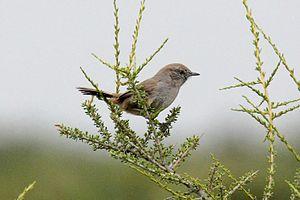
La péninsule Valdés ou presqu’île de Valdés est une particularité côtière de la province de Chubut, en Argentine. Elle forme une portion de terre quasi-rectangulaire et unie au continent par l'isthme Carlos Ameghino. La presqu'île a été déclarée en 1999 Patrimoine mondial par l'UNESCO.
Le Synallaxe de Patagonie, aussi appelée Asthène de Patagonie, est une espèce d'oiseaux de la famille des Furnariidae. C'est une espèce monotypique.
Ceci est une liste des oiseaux endémiques ou quasi-endémiques d'Argentine.